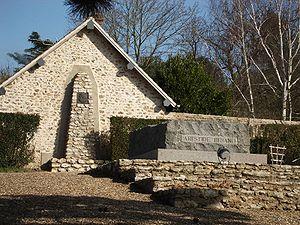
Le tombeau d'Aristide Briand dans le cimetière de Cocherel à Houlbec-Cocherel
Aristide Briand, né le 28 mars 1862 à Nantes et mort le 7 mars 1932 à Paris, est un avocat et un homme politique français. Onze fois président du Conseil et vingt-six fois ministre sous la Troisième République, il joue un rôle essentiel dans les relations internationales après la Première Guerre mondiale. Par ailleurs, il est l'initiateur et le rapporteur de la loi de séparation des Églises et de l'État adoptée en 1905, codifiant la laïcité en France.
Houlbec-Cocherel est une commune française située dans le département de l'Eure en région Normandie. Ses habitants sont appelés Houlbecquois.
Le cimetière de Cocherel est situé sur le versant nord de la vallée d'Eure, autour de l'église Notre-Dame de Cocherel, sur la commune d'Houlbec-Cocherel.
La liste des sites classés de l'Eure présente les sites classés du département de l'Eure. Selon une mesure du 14 octobre 2014, ils sont au nombre de 154, couvrant une superficie de 12 562 hectares, soit 2,07 % du département.